Superlópez

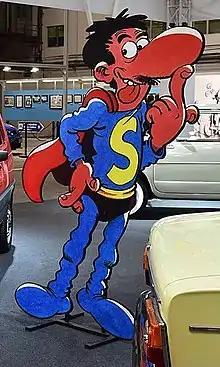
Superlópez

Superlópez is a Spanish comic book character created by Jan. Created in 1973, Superlópez is a parody of Superman. Born "Jo-Con-Él" (translated as "Damn-with-him") on the planet "Chitón" (Spanish slang meaning something like "Shut up!") much like Superman's home planet of Krypton, he leaves his planet when he enters a spaceship and presses a button, an accident that sends him to Earth. He was raised by adoptive parents in Barcelona and concealed himself under the identity of office-worker "Juan López" (which is actually author Jan's real name). He works with his girlfriend, the bad-tempered "Luisa Lanas", the not-so-pally "Jaime González Lidenbrock"; and his demanding, unnamed boss.